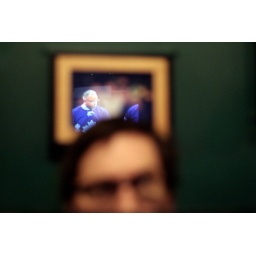
the reflection of the TV in a hockey picture on the wall